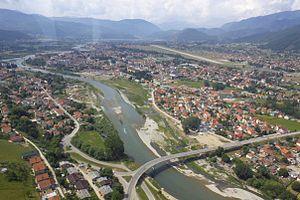
Berane ou anciennement Ivangrad est une ville et une municipalité du nord-est du Monténégro. En 2003, la ville comptait 11 776 habitants et la municipalité 35 068. La ville et la municipalité comptent une majorité relative de population serbe.